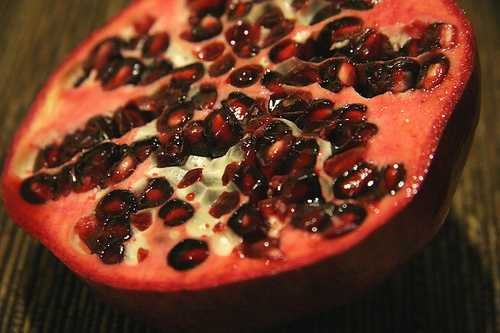
Label: Pomegranate